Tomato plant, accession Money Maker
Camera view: horizontal (90 deg, fisheye); turntable rotation: 300 degrees
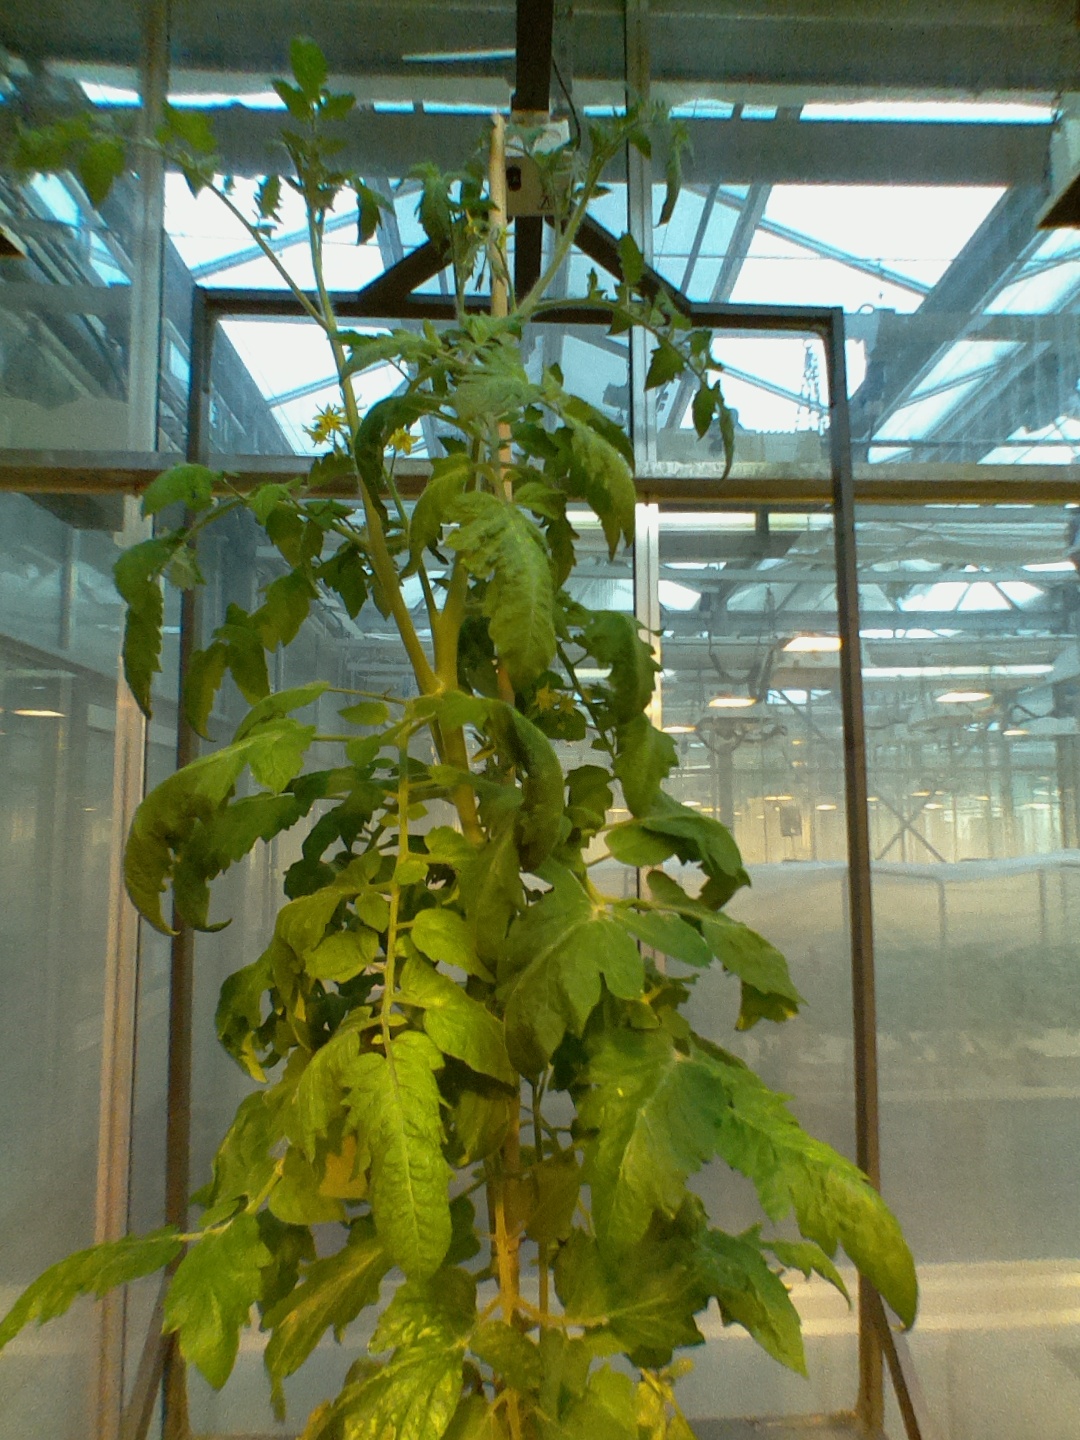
BBCH growth stage 70: Fruits at the main stem or branches visibles